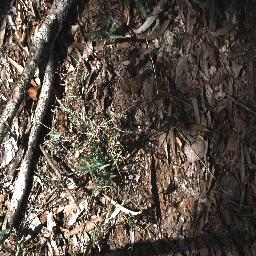
Label: negative